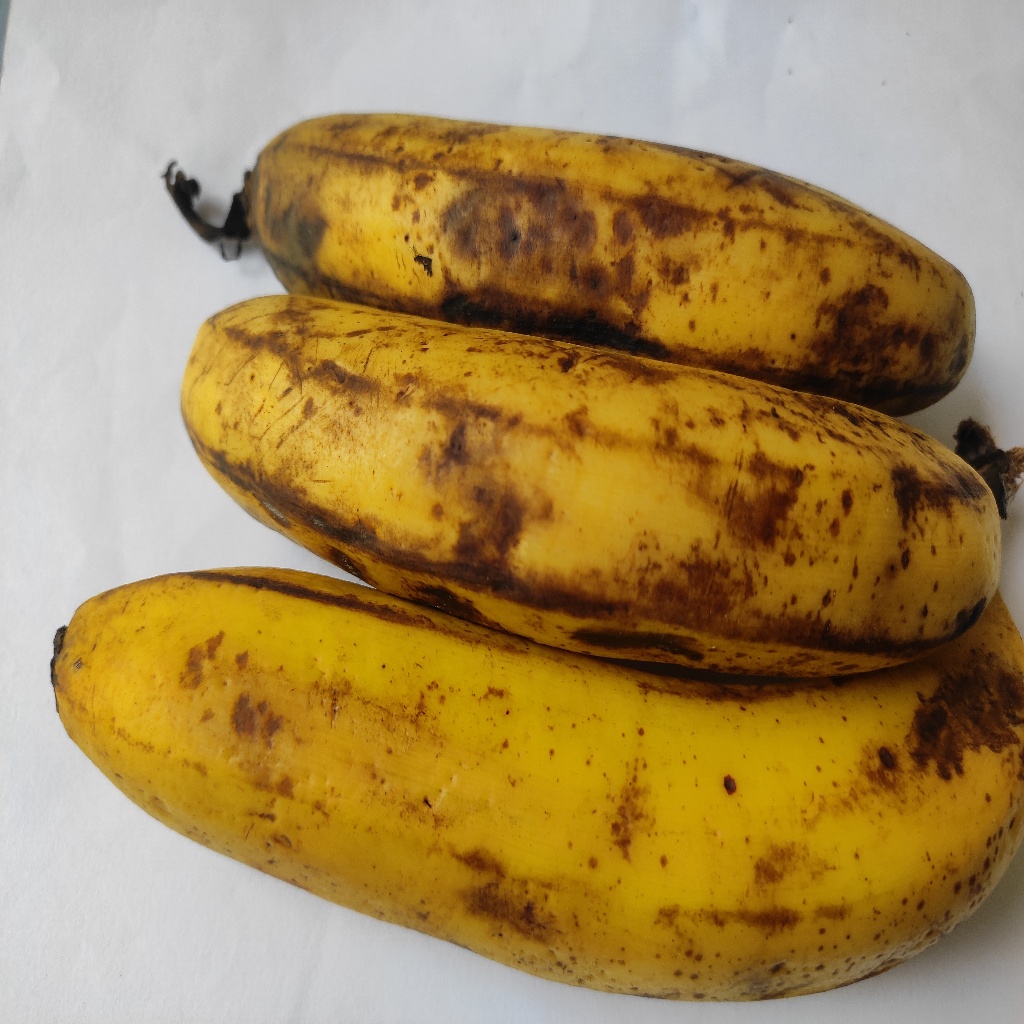
Crop: banana
Quality class: Defect